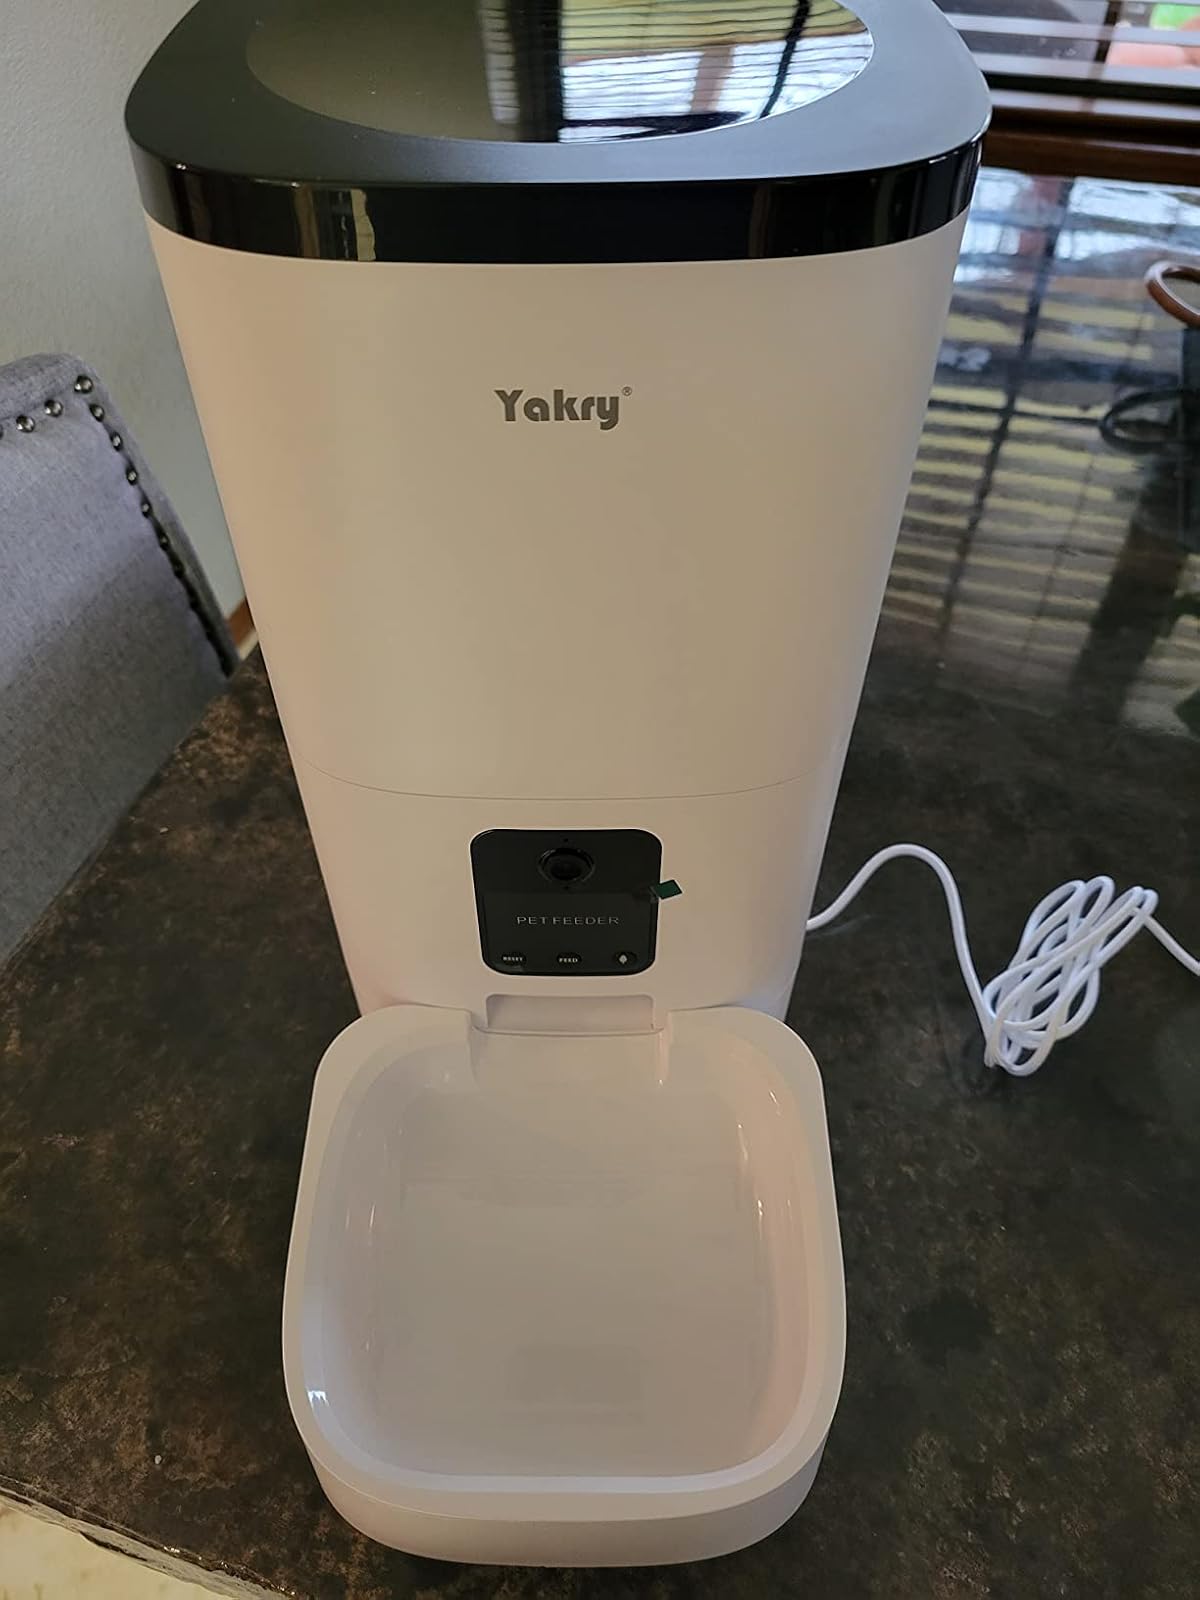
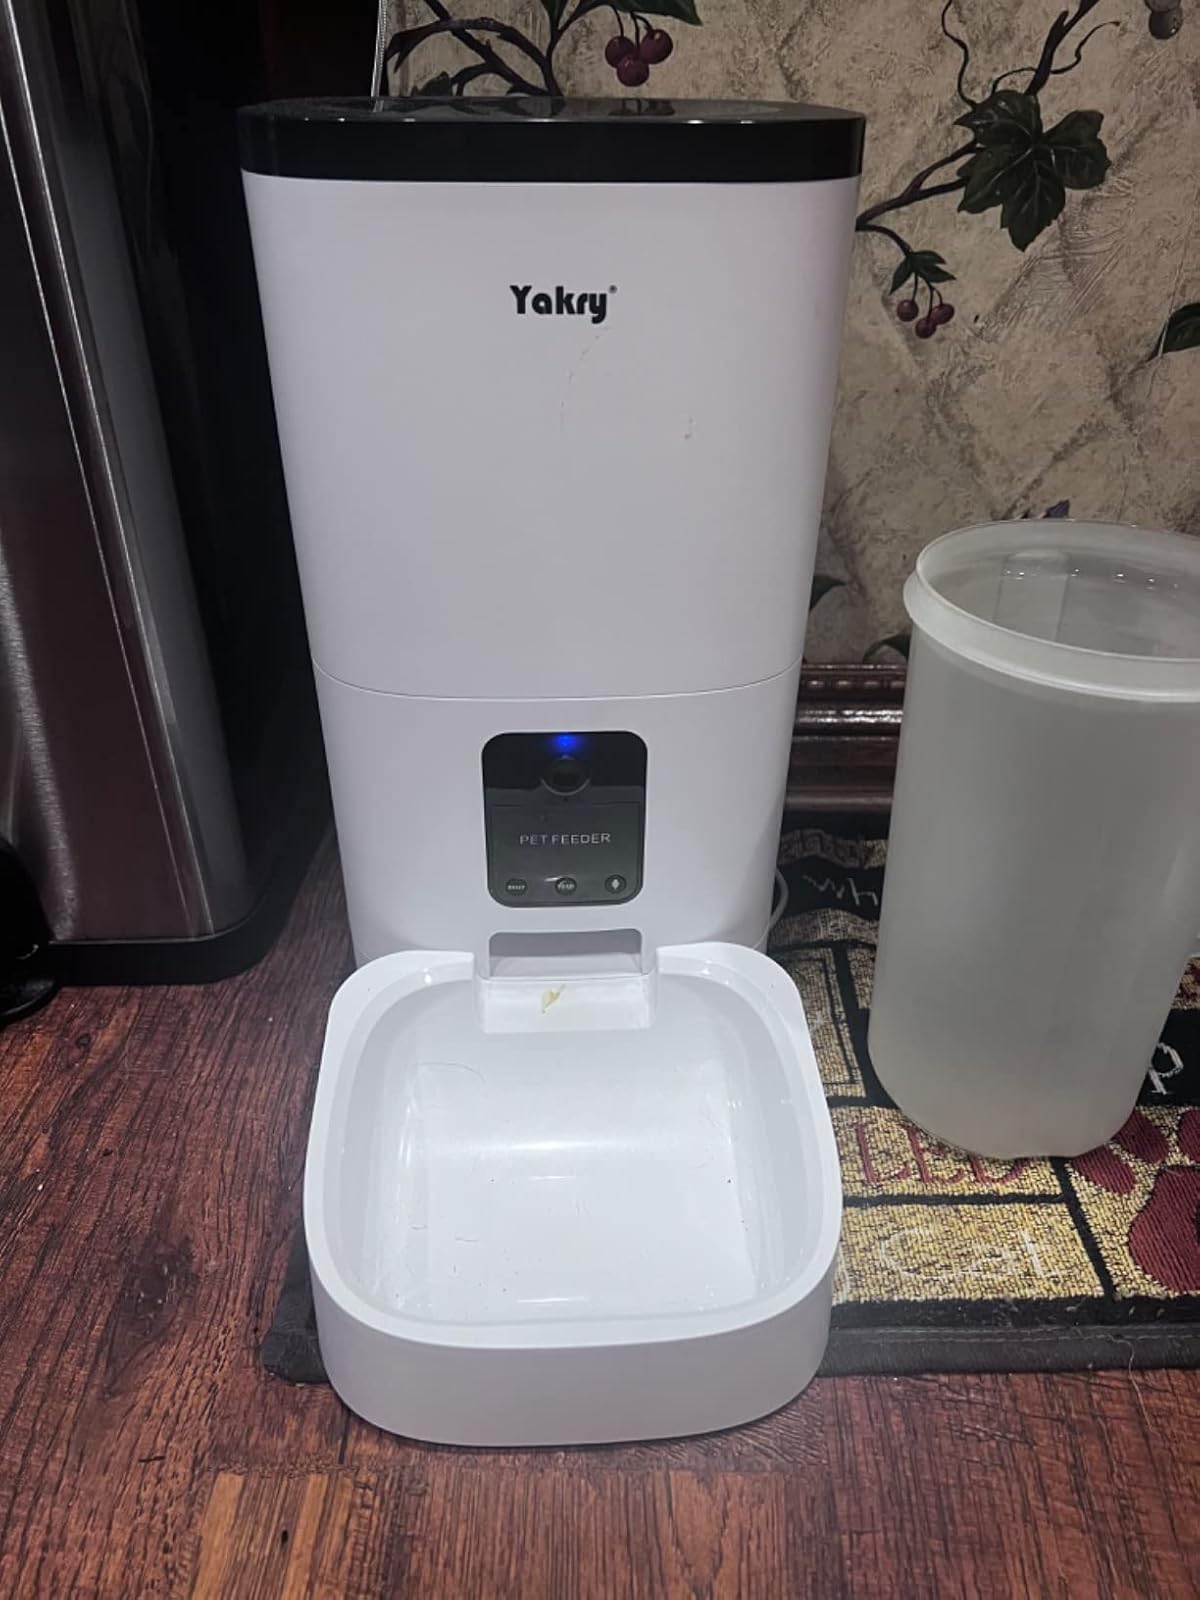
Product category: items_feeder
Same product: yes